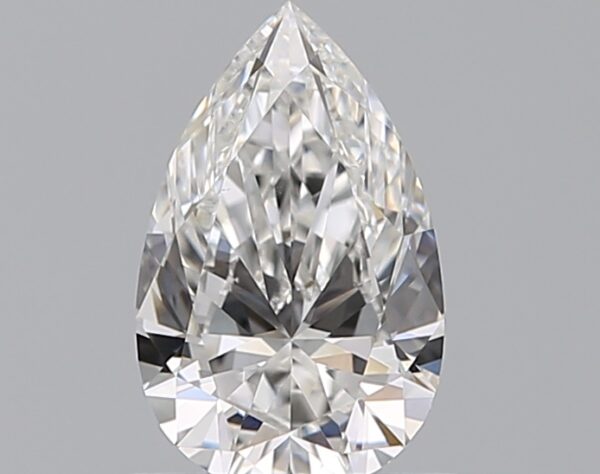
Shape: pear
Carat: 0.7
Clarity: VS1
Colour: E
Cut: EX
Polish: EX
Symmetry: VG
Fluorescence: M
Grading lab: GIA
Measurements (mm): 7.83 x 4.89 x 2.98